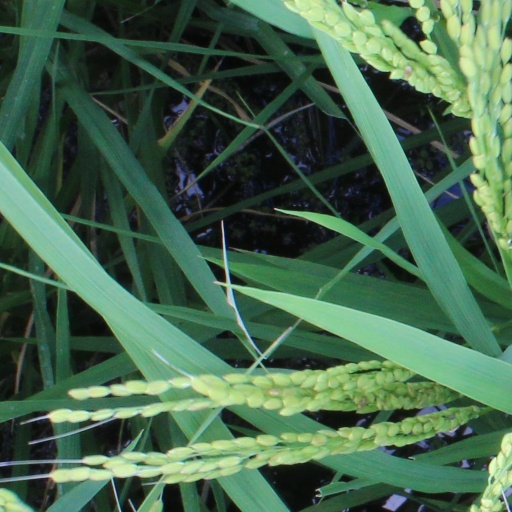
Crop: rice